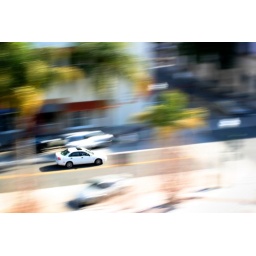
View of a car moving in the street below.